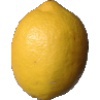
Label: Lemon 1